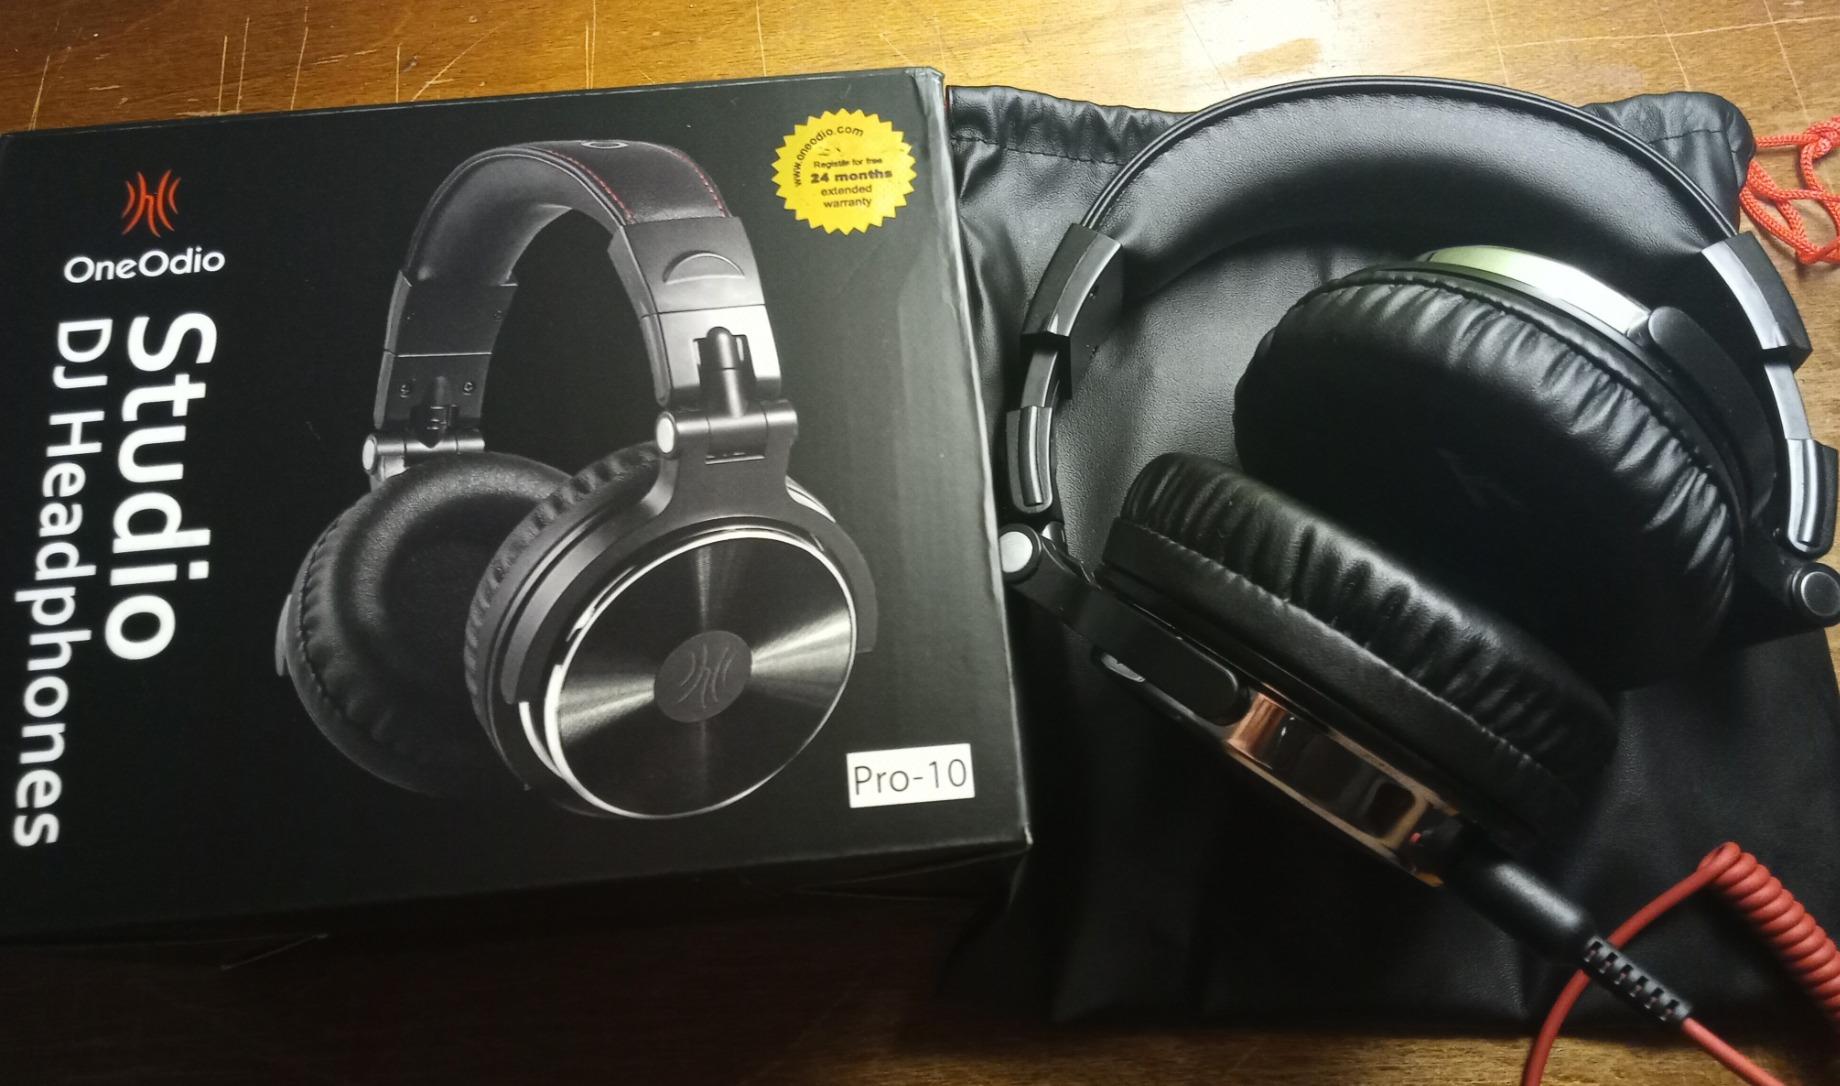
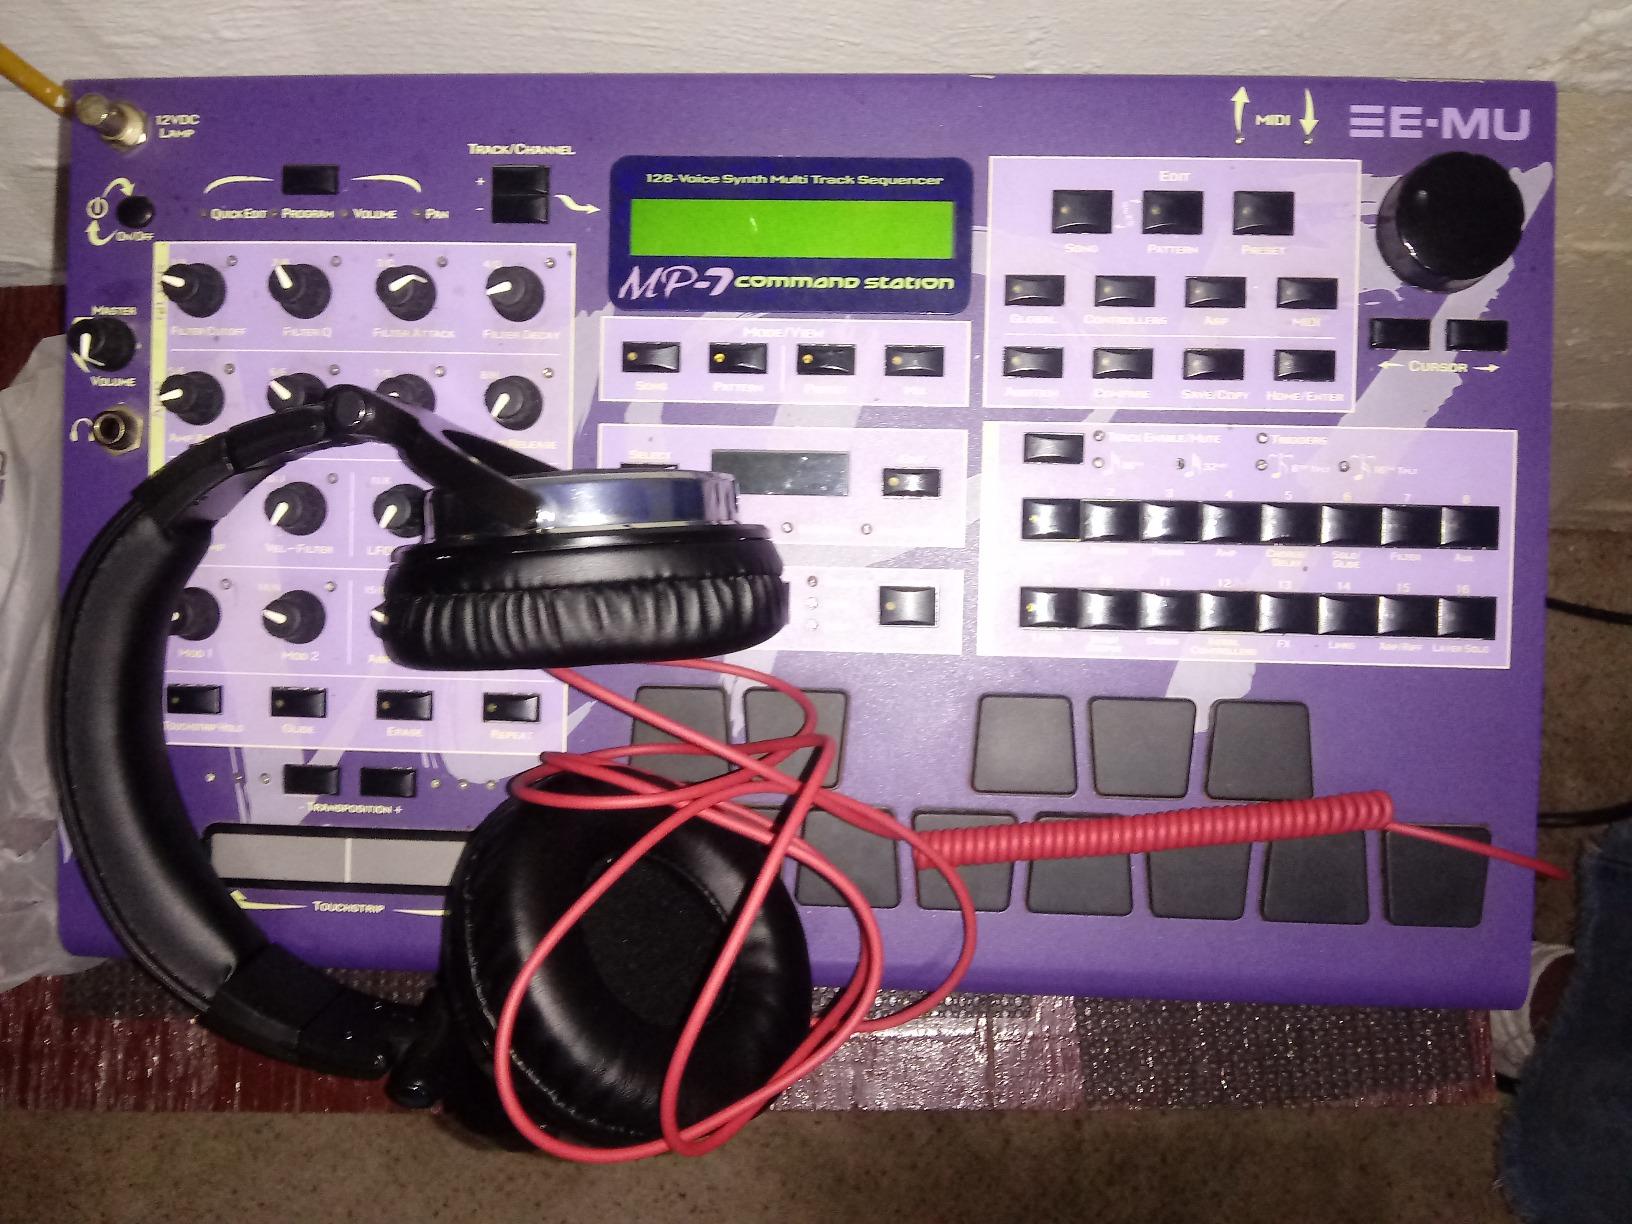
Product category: headphones
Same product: yes